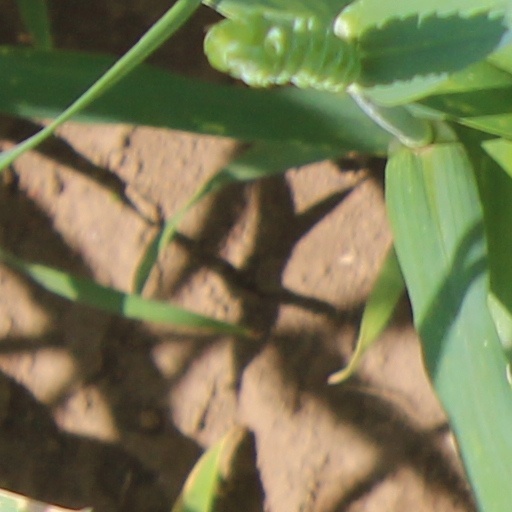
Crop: wheat